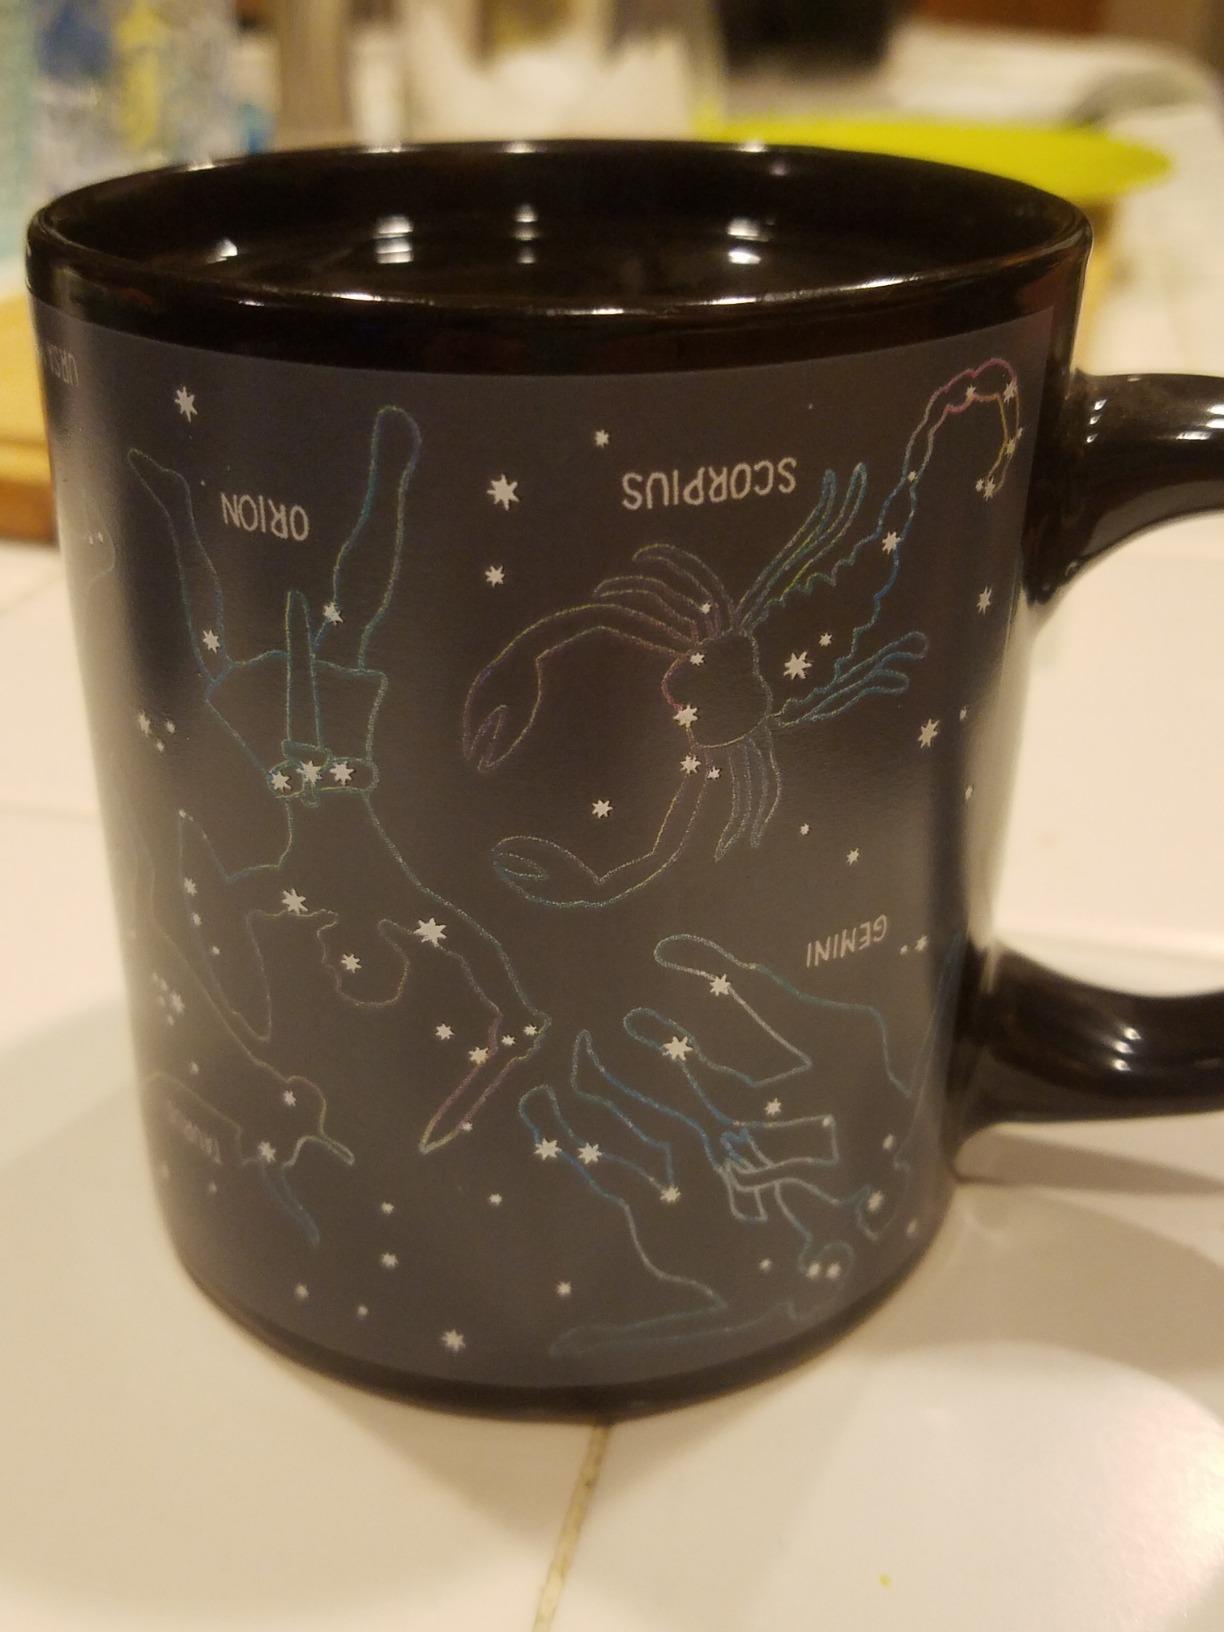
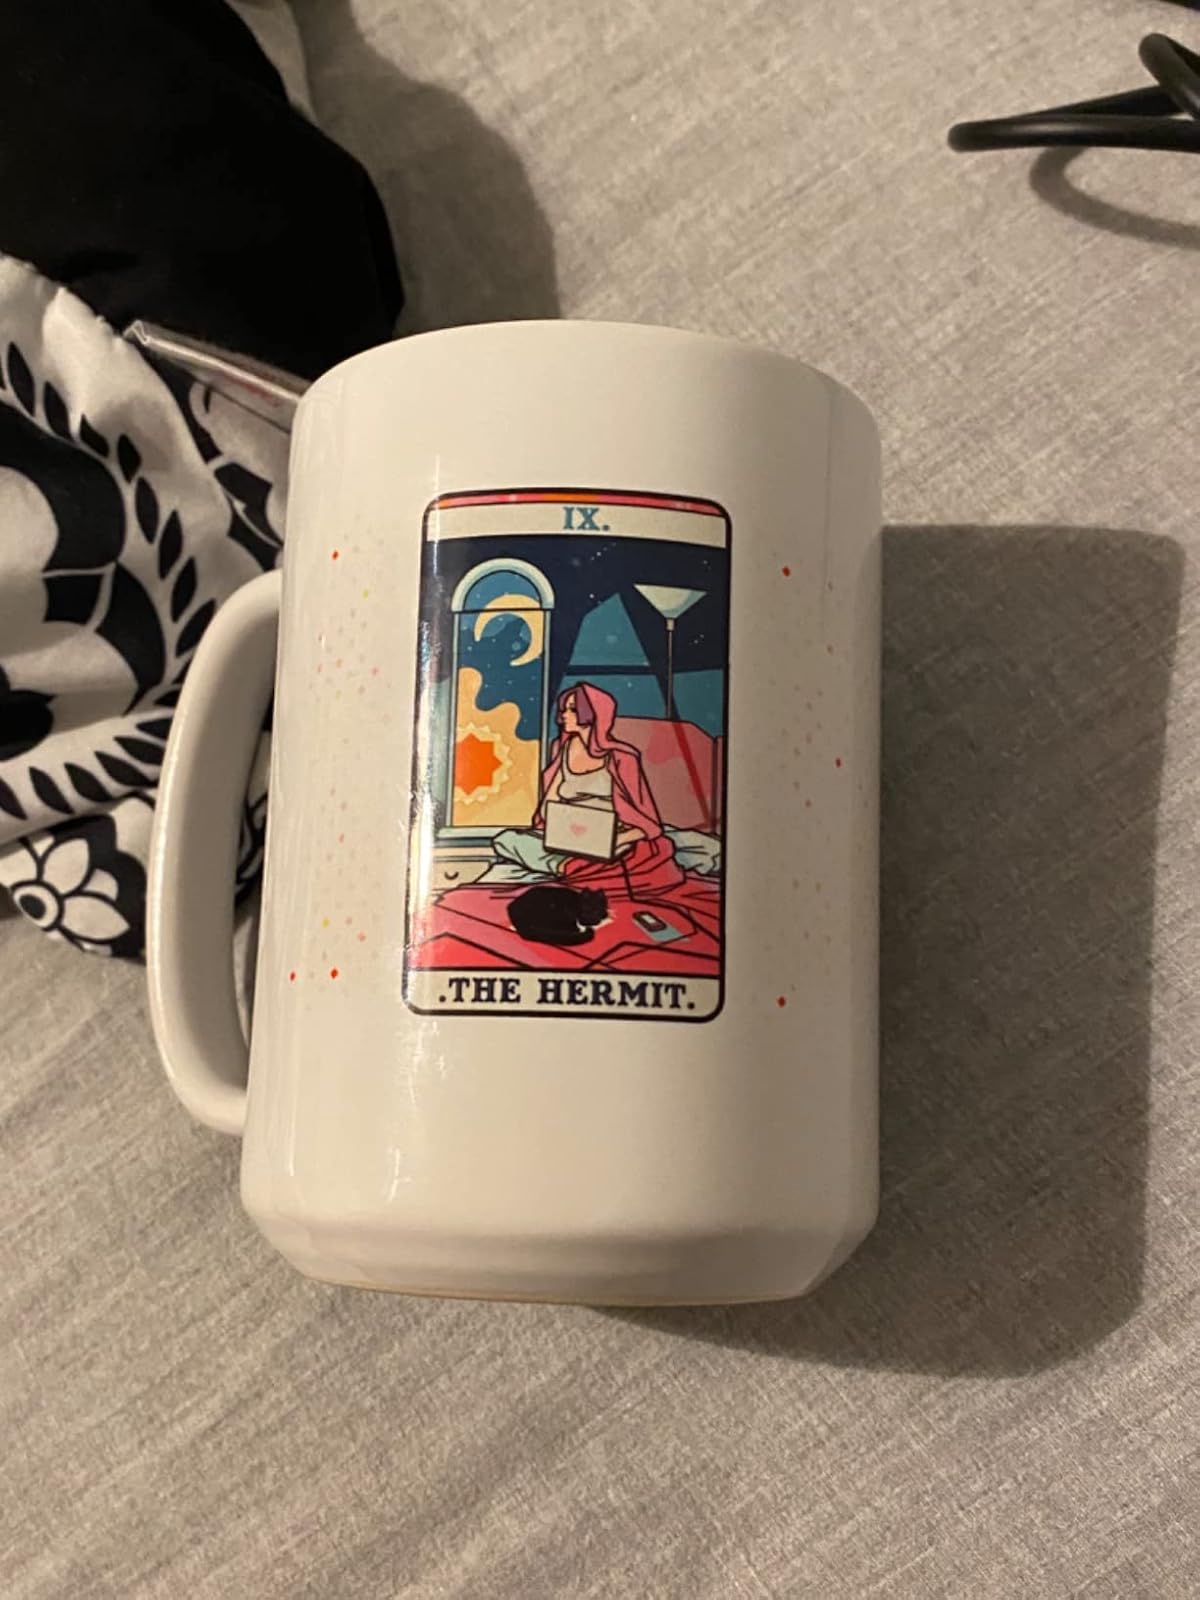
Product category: items_mug
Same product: no